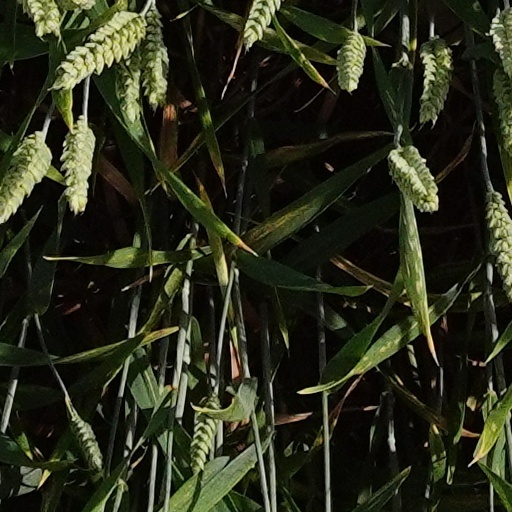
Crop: wheat